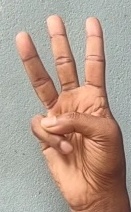
ASL sign: W